Treytorrens

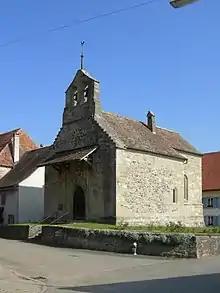
Church of Saint-Jean-Baptiste

The Swiss Reformed church of Saint-Jean-Baptiste is listed as a Swiss heritage site of national significance. The church was reconstructed in the 15th century and underwent restorations in 1907 and 1985.